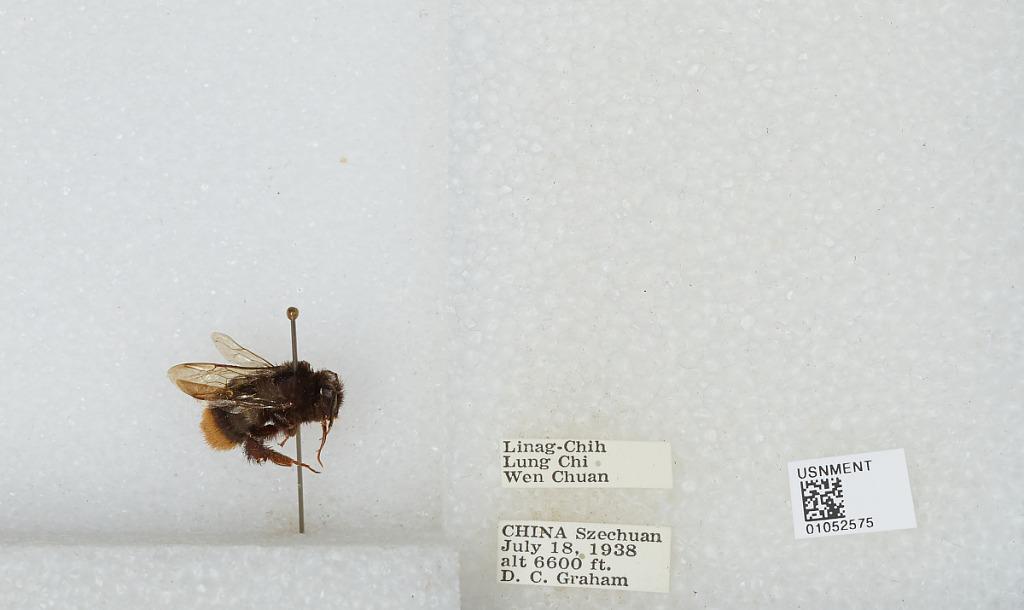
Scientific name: Bombus sp.
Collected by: D. Graham
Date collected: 1938-7-18
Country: China
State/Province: Sichuan
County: Wenchuan Xian
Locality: Linag-Chih, Lung Chi